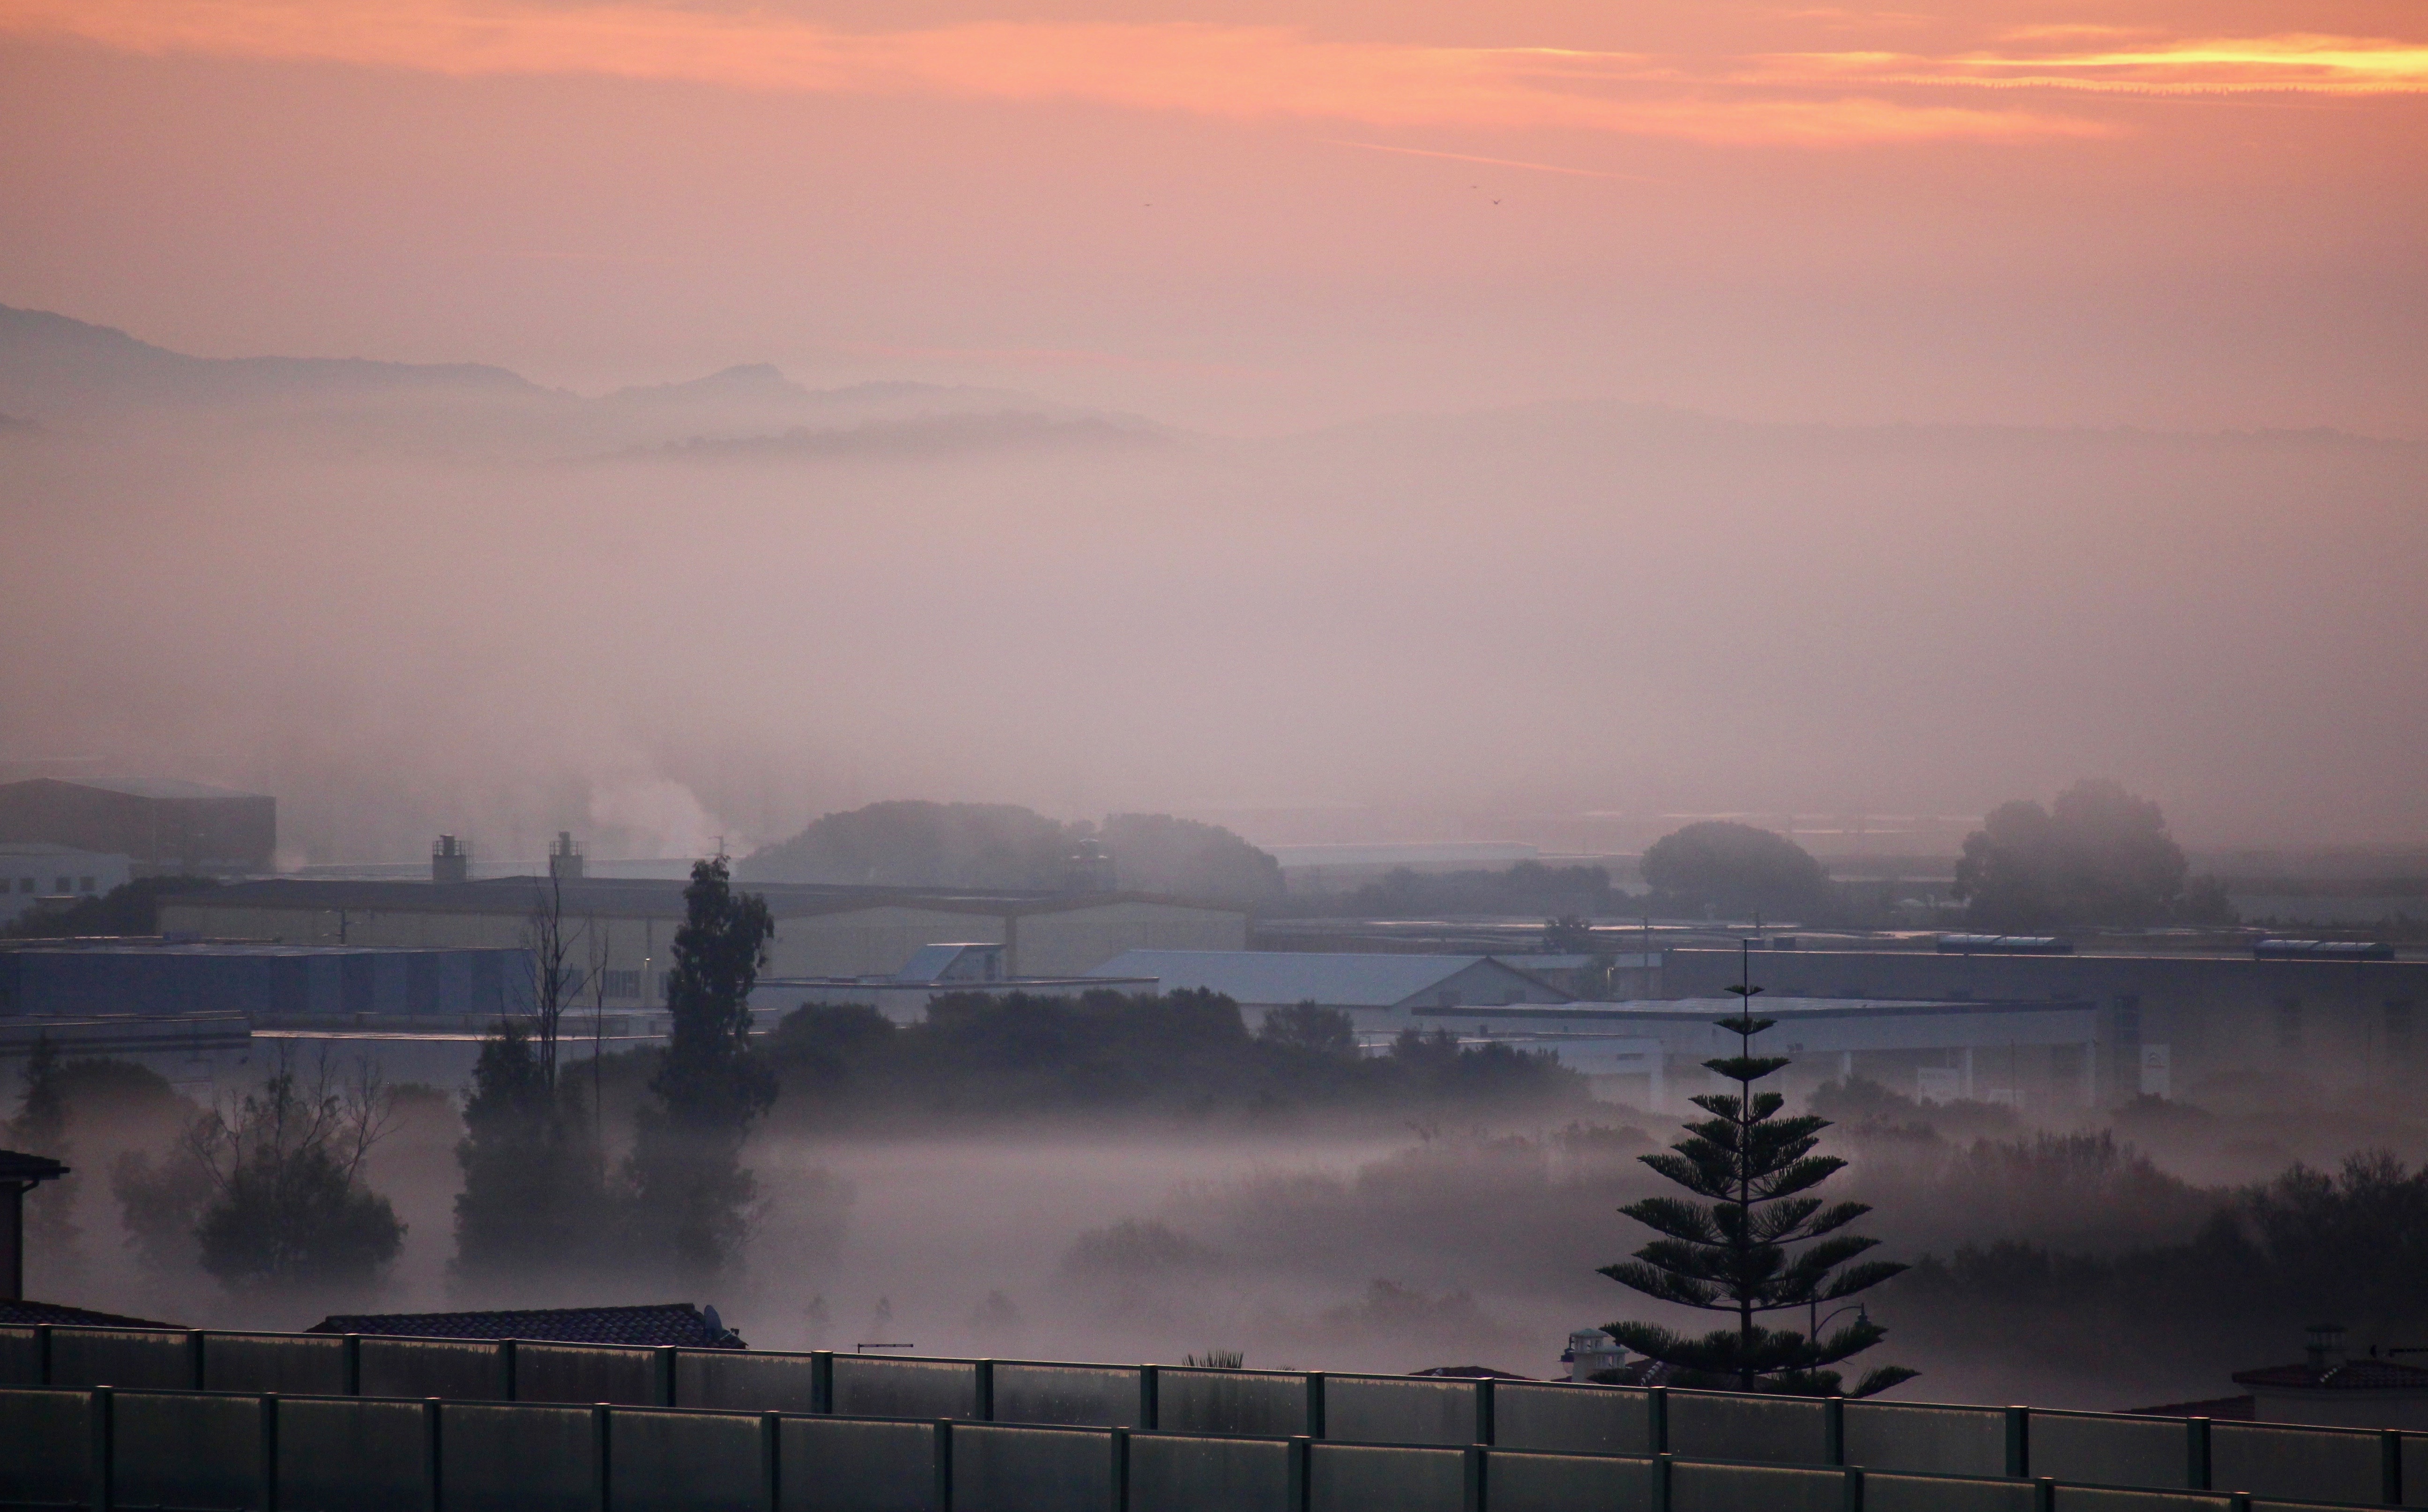
landscape, sea, nature, horizon, cold, winter, light, cloud, sky, fog, sunrise, sunset, mist, sunlight, morning, dawn, city, atmosphere, dusk, evening, reflection, weather, haze, lights, colors, reflections, sardinia, afterglow, atmospheric phenomenon, olbia